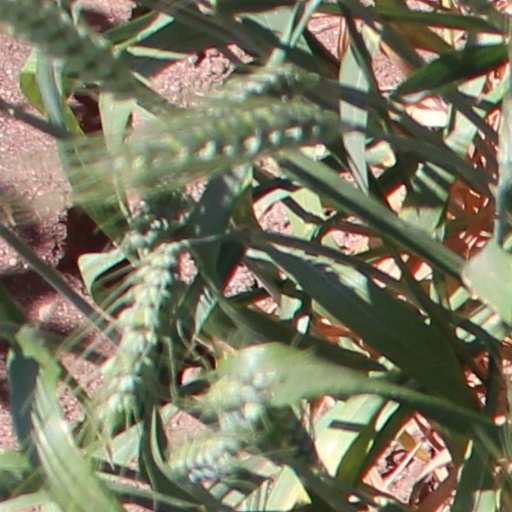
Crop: wheat